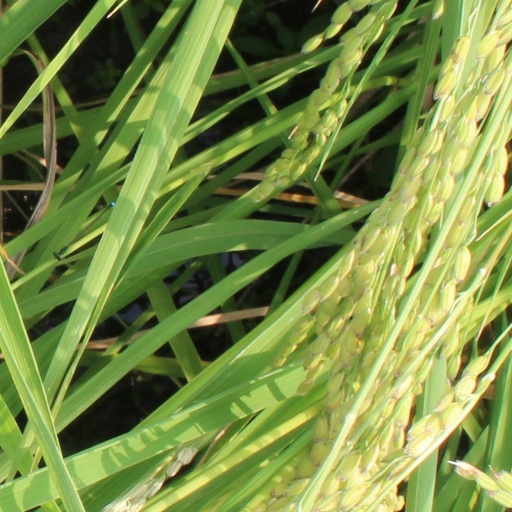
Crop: rice